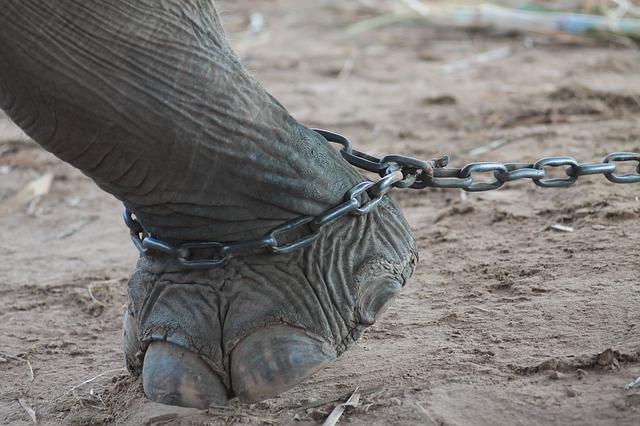
Label: elephant